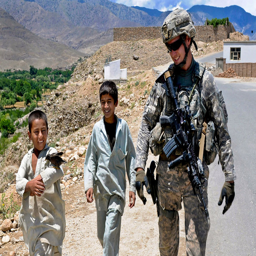
a youth attempts to sell a tame bird to soldier